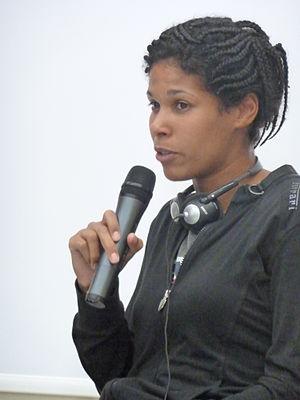
Navina Omilade-Keller, née le 3 novembre 1981 à Mönchengladbach, est une footballeuse allemande évoluant au poste de milieu de terrain. Internationale allemande, elle évolue en club au VfL Wolfsburg.